Béla Tarr

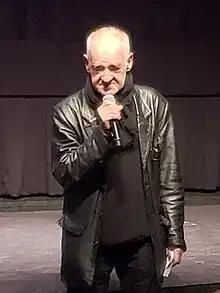
Tarr presenting a film by Hu Bo in 2018

Gus Van Sant often cites Tarr as a huge influence on his later work, beginning with "Gerry" when Van Sant began using very long uninterrupted takes.